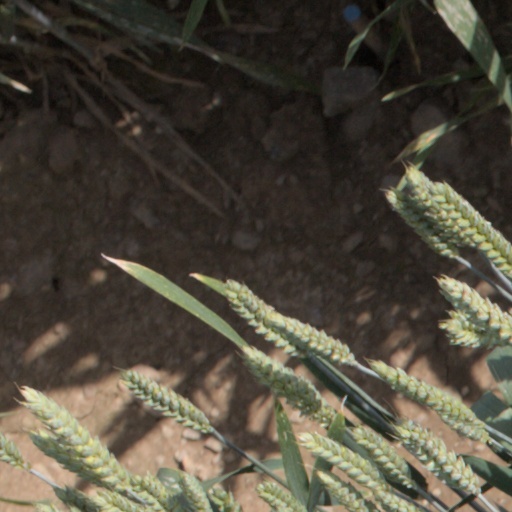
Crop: wheat